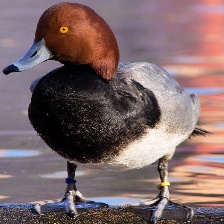
Species: RED HEADED DUCK
Scientific name: AYTHYA AMERICANA
ImageNet parent category: drake